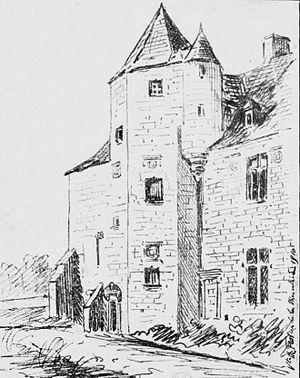
Le château de Beaumanoir-Eder en Le Leslay (lieu de naissance probable de Guy Eder de La Fontenelle, dessin de 1910, J. Baudry, La Fontenelle le ligueur et le brigandage en Basse-Bretagne pendant la Ligue, http://gallica.bnf.fr/ark:/12148/bpt6k5038234/f41.image.r=M%C3%A9zarnou.langFR)
Le Leslay [lə lɛlɛ] est une commune française située dans le département des Côtes-d'Armor en région Bretagne.
Guy Éder de Beaumanoir de La Haye, dit La Fontenelle, né en 1572 ou 1573, mort supplicié le 27 septembre 1602 en Place de Grève à Paris, fut un chef de guerre combattant du côté des Ligueurs pendant les guerres de la Ligue et un brigand célèbre dans la Bretagne de la fin du XVIᵉ siècle, surnommé "Le Loup".
Cohiniac [koinjak] est une commune française située dans le département des Côtes-d'Armor en région Bretagne.